Manzhou, Pingtung

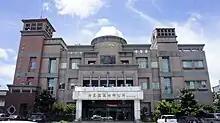
Manzhou Township Office

Manzhou Township is a rural township in Pingtung County, Taiwan.